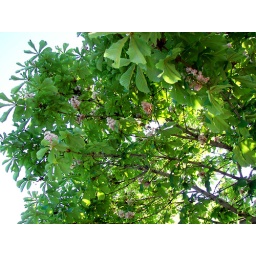
horse chestnut tree in bloom